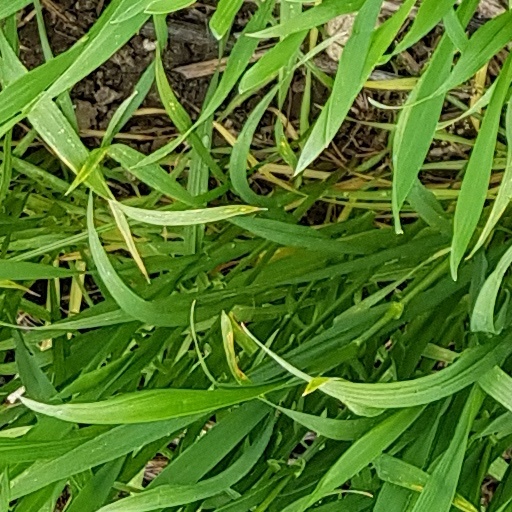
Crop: wheat